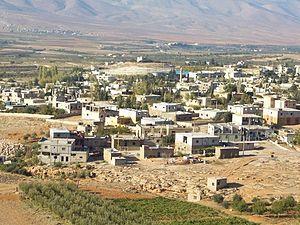
village Labweh